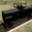
Label: train